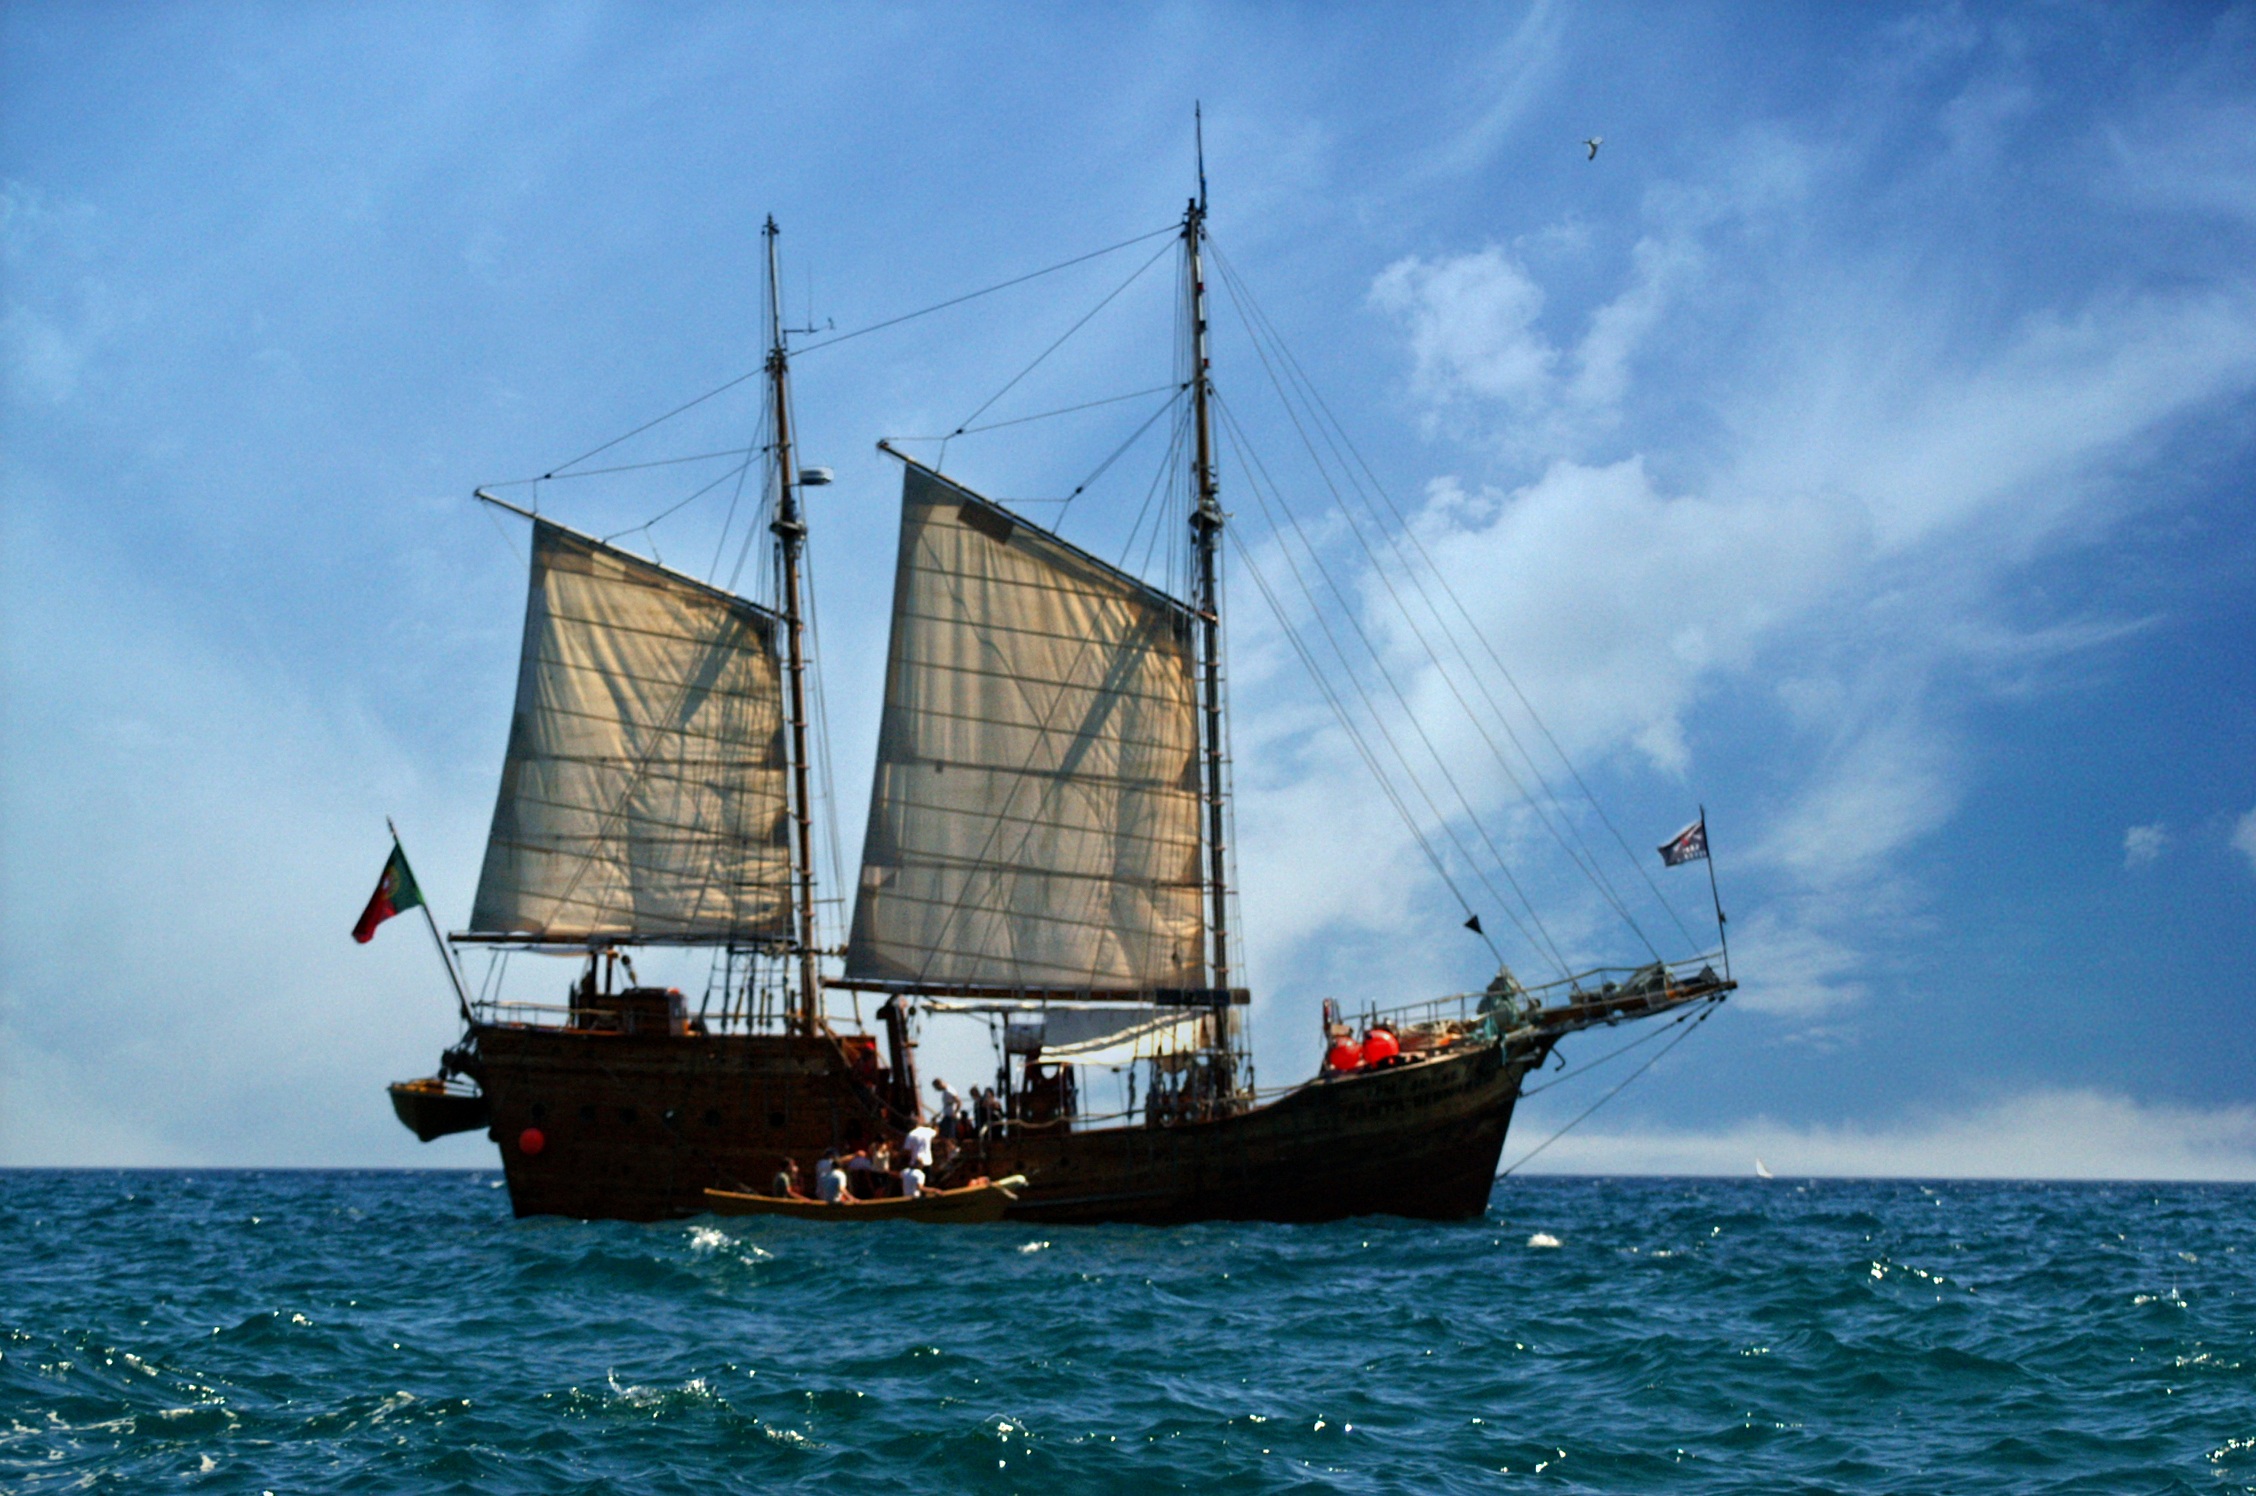
sea, ocean, sky, boat, wave, ship, vehicle, mast, sailboat, sail, portugal, watercraft, schooner, windjammer, algarve, frigate, brig, sailing ship, fishing vessel, pirate ship, tall ship, galleon, full rigged ship, caravel, brigantine, barquentine